Balsam

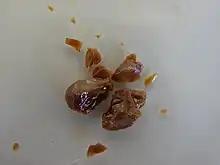
"Balsamum tolutanum, Myroxylon balsamum"

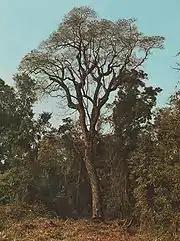
"Myroxylon", the source of Balsam of Peru and Balsam of Tolu, is a genus of tree grown in Central America and South America. Pictured is "Myroxylon peruiferum".

Balsam is a solution of plant-specific resins in plant-specific solvents (essential oils). Such resins can include resin acids, esters, or alcohols. The exudate is a mobile to highly viscous liquid often containing crystallized resin particles. Over time, and as a result of other influences, the exudate loses its liquidizing components or gets chemically converted into a solid material (i.e. by autoxidation).